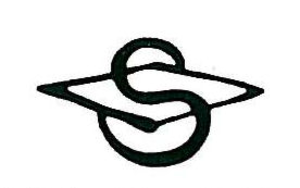
Carl Spitzweg
Spitzweg signatur
Carl Spitzweg var en tysk genremaler.